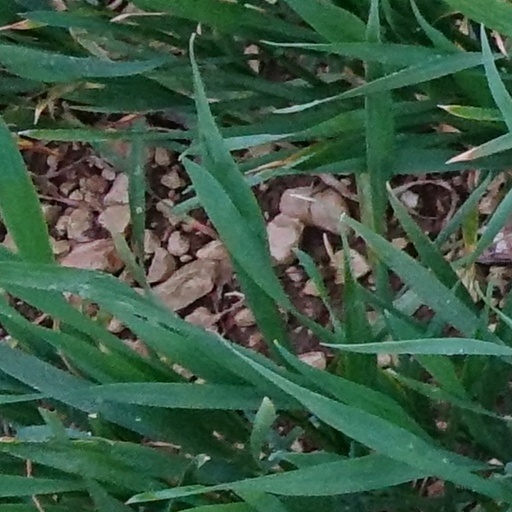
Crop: wheat